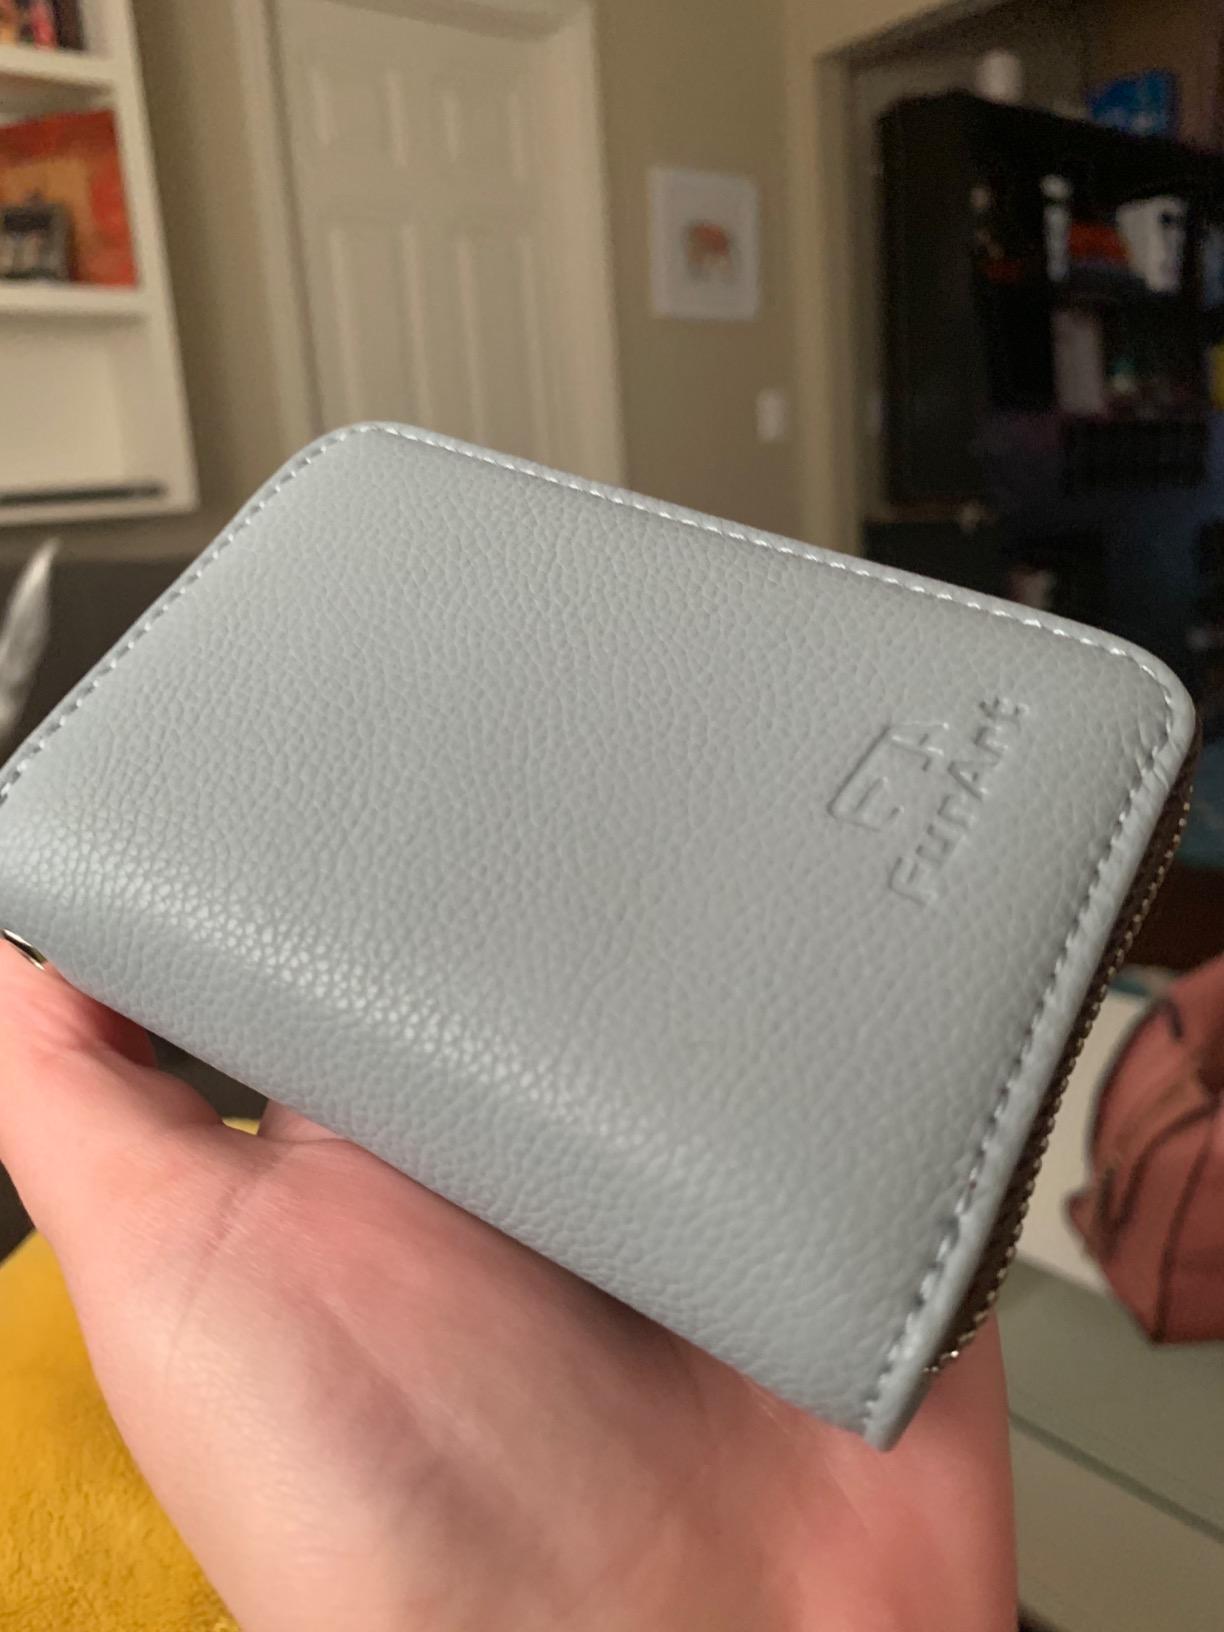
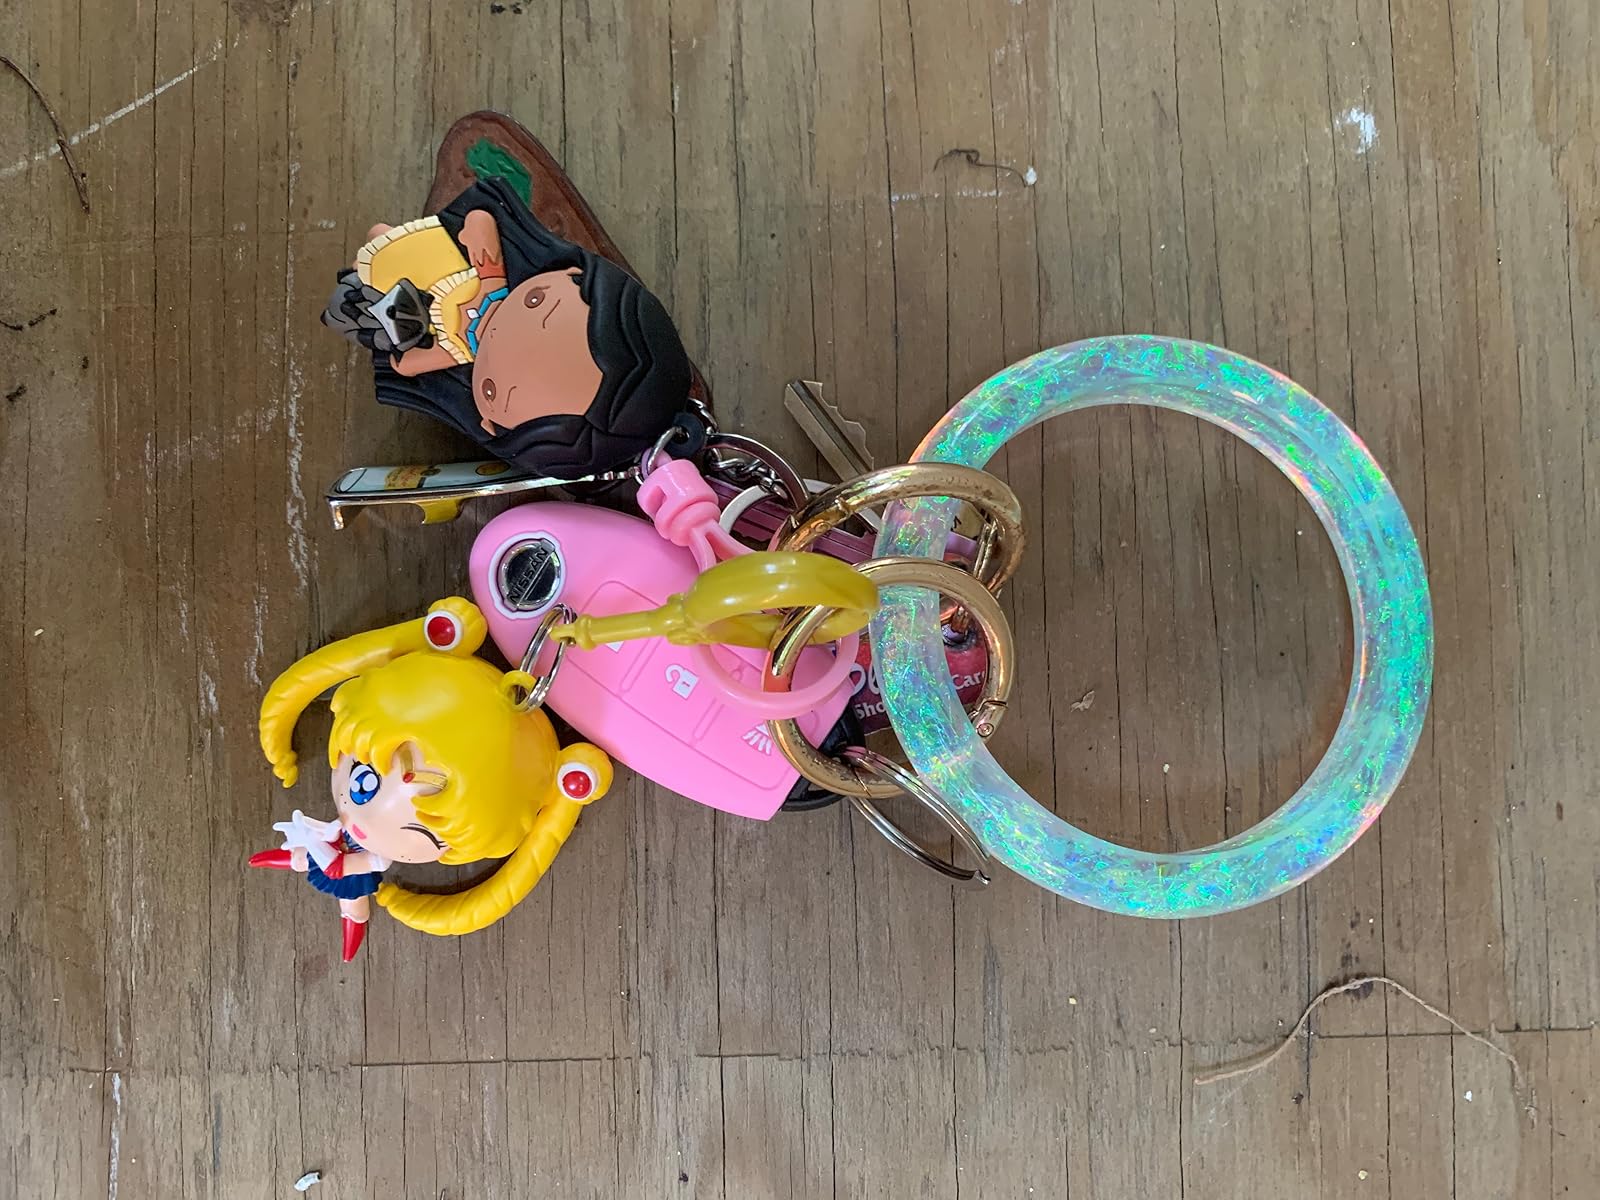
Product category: accessories_keychain
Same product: no